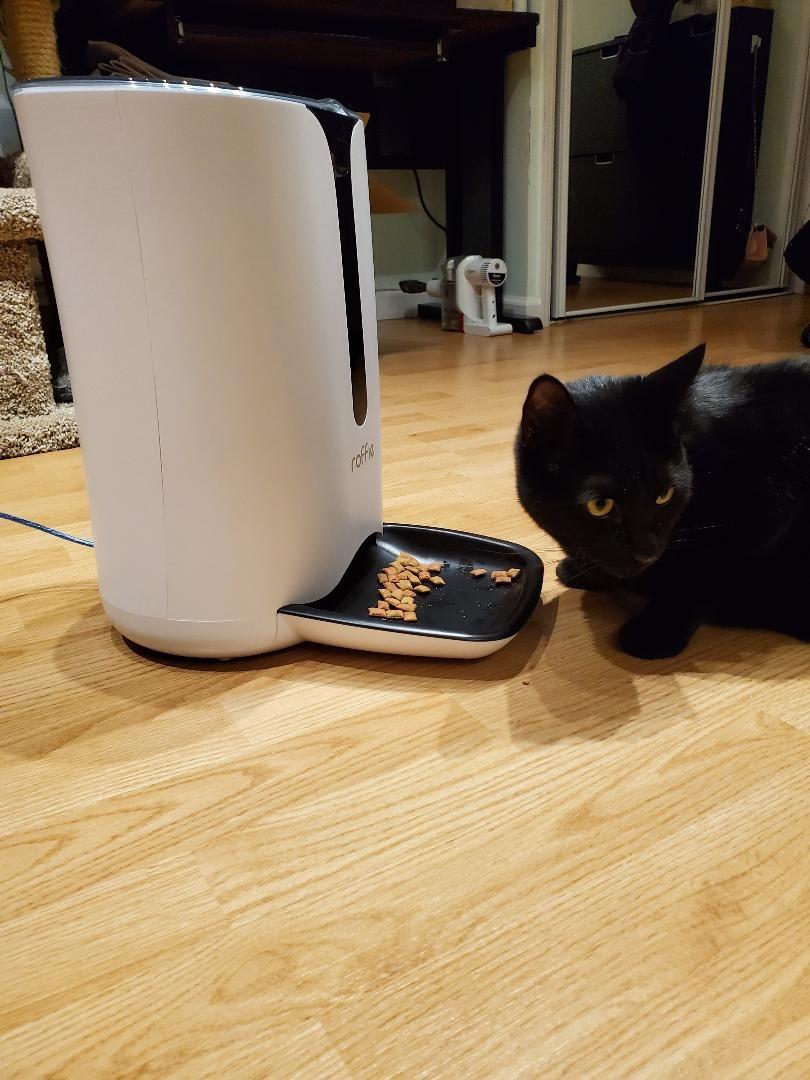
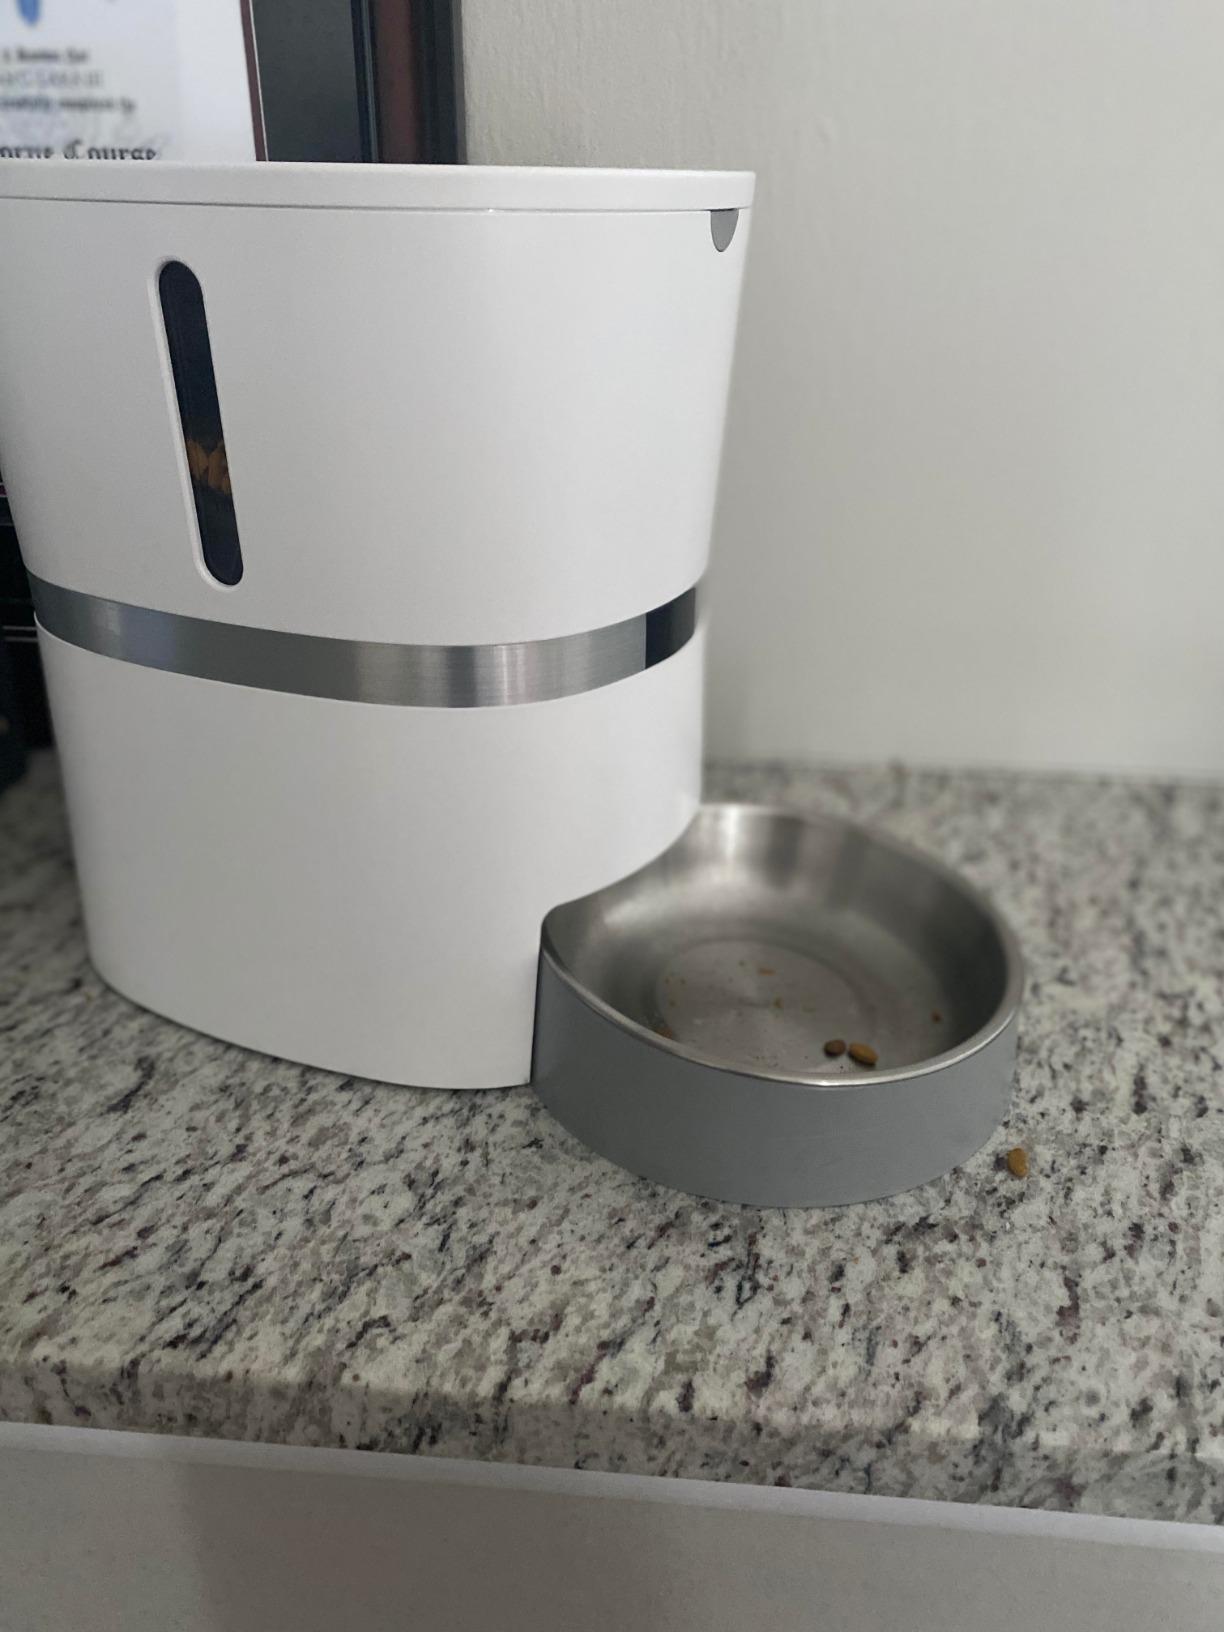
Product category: items_feeder
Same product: no